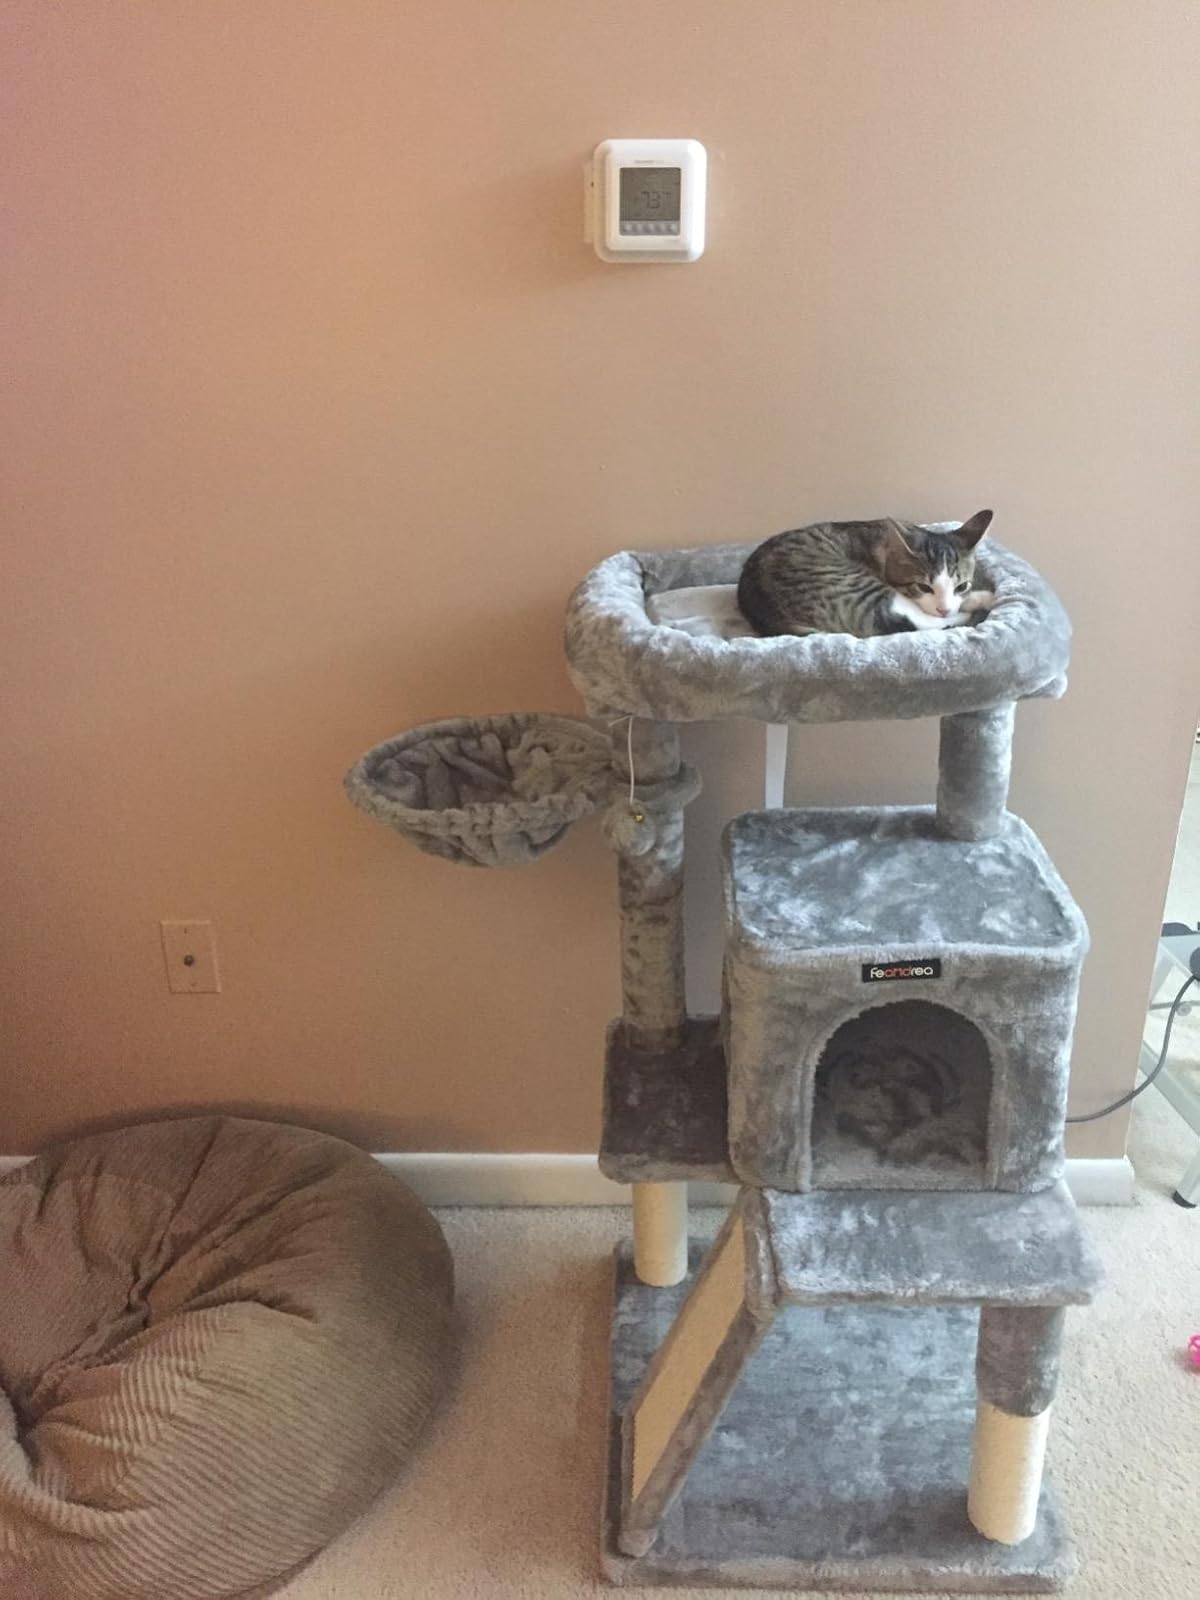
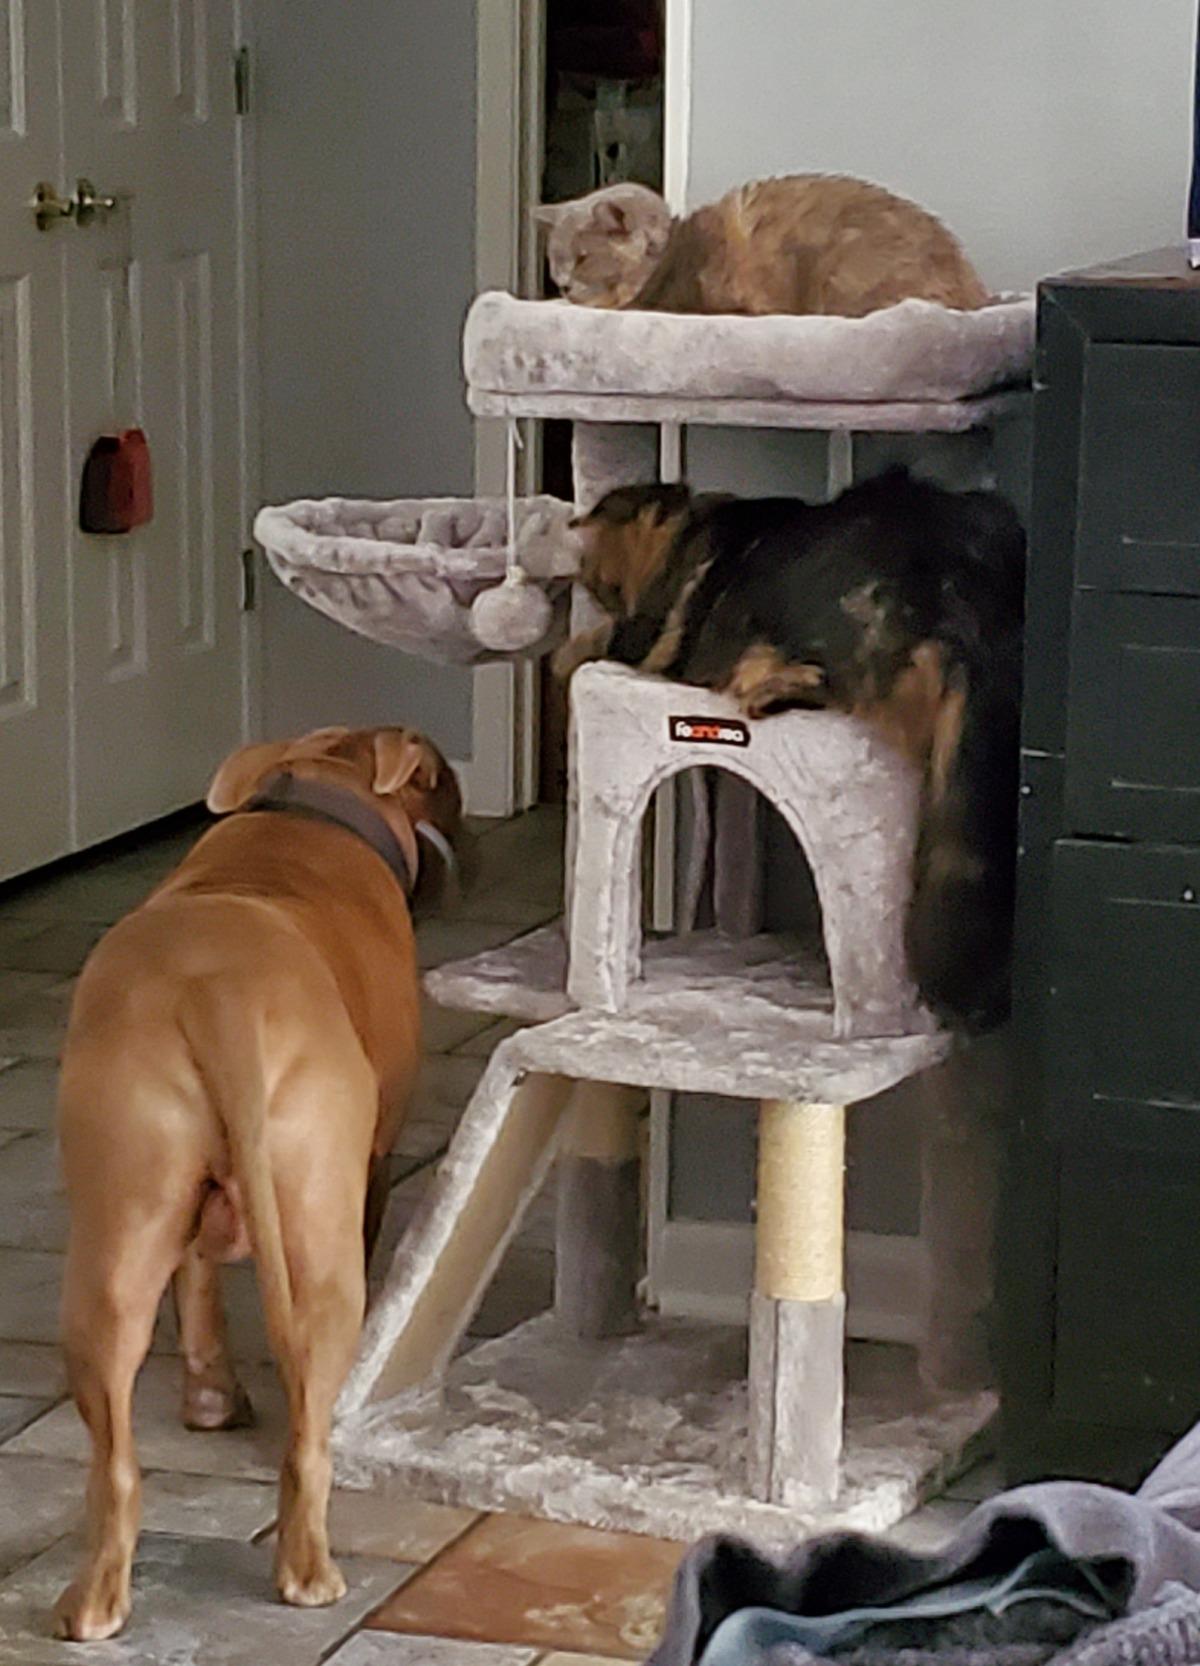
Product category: items_cat tree
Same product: yes